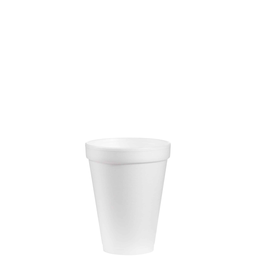
Label: paper